Ruth Riddle

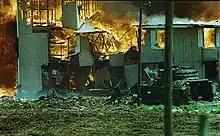

During the Waco siege, Koresh announced that he would surrender to the FBI after making a manuscript of his interpretation of the seven seals in the Book of Revelation. Ruth Riddle typed out an incomplete manuscript on a battery-powered word processor just before the 19 April 1993 fire.